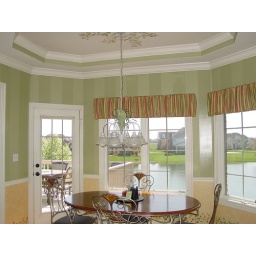
eat in kitchen area, view of lake and leads out to deck